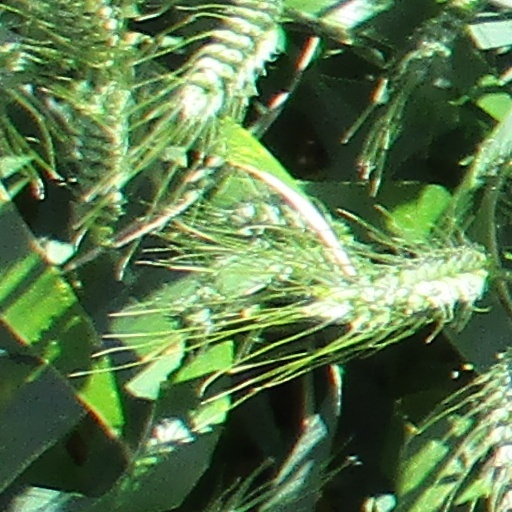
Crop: wheat